Ken Ludwig

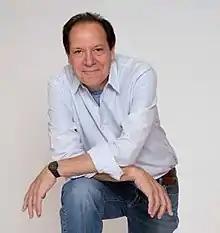

Ken Ludwig is an American playwright, author, screenwriter, and director whose work has been performed in more than 30 countries in over 20 languages. He has had eight productions in London's West End and six productions on Broadway, and his 34 plays and musicals have been staged throughout the United Kingdom and the United States. He has been nominated for and won several awards including the Tony, the Olivier and the Drama Desk Awards.